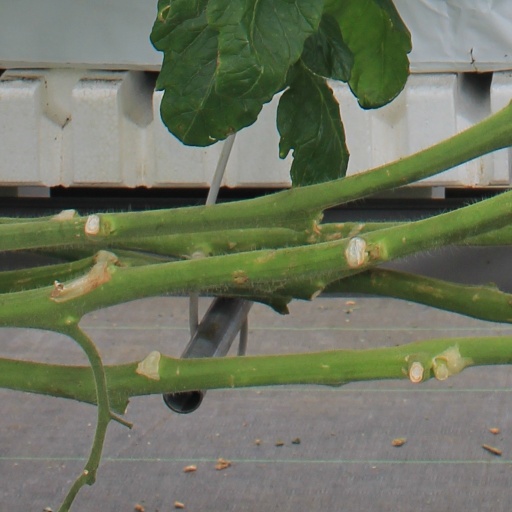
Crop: tomato